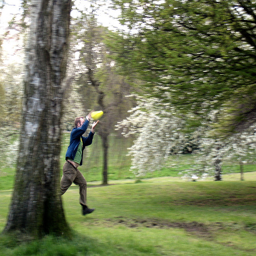
A man holding a yellow frisbee while walking in a park.
An action shot of a male catching a ball in a park.
A man is jumping in the air to catch a frisbee.
Man running to catch a frisbee in a springtime park.
A man is jumping to catch a frisbee